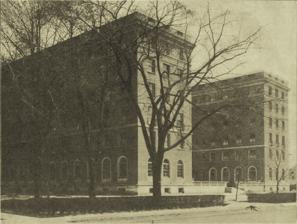
Building: McLaughlin Hall (Detroit, Michigan)
Country: United States of America
Year built: 1922
McLaughlin Hall American Journal of Nursing (1922) Alternative names Emily A. McLaughlin Hall McLaughlin Hall of the Farrand Training School, Detroit General information Status Converted into hospital administrative office building Type nurses' home nurses' training school Architectural style Italian Renaissance Address 3740 John R Street Town or city Detroit , Michigan , U.S. Coordinates 42°21′00″N 83°03′22″W / 42.34993°N 83.05619°W / 42.34993; -83.05619 Current tenants Harper University Hospital Named for Emily A. McLaughlin, R.N. Groundbreaking March 9, 1921 Opened May 10, 1922 Affiliation Farrand Training School Dimensions Diameter 145 ft × 116 ft (44 m × 35 m) Technical details Floor count 6 Lifts/elevators 1 Known for World War I memorial building McLaughlin Hall (also known as Emily A. McLaughlin Hall , or McLaughlin Hall of the Farrand Training School, Detroit ) is an American World War I memorial building in Detroit , Michigan , located at 3740 John R Street. Completed in 1922, it originally functioned as a nurses' home and as a nurses' training school, both associated with Harper Hospital . By 2015, the building was repurposed for hospital administrative offices. McLaughlin Hall was said to be the most beautiful and complete nurses' home in the U.S. It was donated to Harper Hospital by James Couzens , mayor of Detroit . The home is a memorial to the nurses of the Farrand Training School, who served during World War I and is the first memorial in the U.S. dedicated to nurses of the war. In addition to living rooms, principal's quarters, nurses' rooms and the infirmary, there is a large demonstration and lecture room, a smaller classroom and a laboratory. All these rooms are equipped for teaching and demonstration. Early history James Couzens Emily A. McLaughlin The school was the recipient of a gift of a half million dollars for the purpose of building a nurses' home as a memorial to the services of Farrand Training School Nurses who served during World War I . James Couzens was the donor. At his request, the Board of Trustees named the new home McLaughlin Hall in honor of Emily A. McLaughlin , Principal of the Farrand Training School, who was Chief Nurse of Base Hospital 17 in France. This unit was for the most part made up of Farrand Training School graduates. Almost the entire personnel of American Base Hospital No. 17 were Harper Hospital physicians and nurses. Sod was turned for the building March 9, 1921 by McLaughlin. The opening of the Home took place on the occasion of the graduating exercises, May 10, 1922, National Hospital Day. Initially, the Home housed 285 people. Grounds The building is located on a large plot of ground south of the hospital, with which it is connected by a tunnel. The property includes sunken gardens and tennis courts. The sunken gardens are of formal design to correspond with the architecture of the building and are enclosed in evergreens which are to be used as a ground cover in the form of a hedge. The same plan was construed for the front of the building. The landscape gardening was a gift of Travis Brothers of Michigan, while the trees and shrubs were the gift of Greening Brothers Nursery at Monroe, Michigan . Architecture and fittings The building is in the shape of an inverted U surrounding a 75 feet (23 m) court, It has a frontage of 145 feet (44 m) and a depth of 116 feet (35 m). It is entirely fireproof, of steel and brick. The building is trimmed with limestone and is of the Italian Renaissance style. It is six stories high and was in harmony with the other units of the Harper Hospital plant. It was planned so that the foundations would carry another story if necessary. Main entrance Reception hall Living room The Home's entryway is through a wide porch and passes through a reception and living room to a rear porch facing sunken gardens and tennis courts. There are, on each floor above the first, 28 single and 11 double rooms. The floors are all of concrete while the halls and bath rooms are finished in terrizeno. The two staircases, one in each wing, are designed to be used, also, as fire escapes. It was built with one automatic elevator. All windows are 46 inches (1,200 mm) wide. On the first floor, there are classrooms in the north wing, reception rooms in the center, while in the south wing are 11 rooms for graduate nurses and a suite for the Principal of the Training School. The pupil nurses have also for their almost exclusive use one large living room, library and reception room besides a general reception hall. The graduate nurses are provided for by a large reception room in the south wing. This room is furnished and has telephone service with the remainder of the hospital and the home. It has writing desks and magazines. A business office came with a switch board containing two outside lines independent of the hospital. The telephone operator also manipulates the buzzers in every room. Electric light switches controlling the lighting of halls and stairs is controlled from this office as a fire protection. The basement auditorium is available for dances, as well as a place for Alumnae banquets and meetings, school meetings and lectures to the entire school. Dressing rooms for men and women and storage quarters for chairs and banquet tables are provided. Doors open out upon the sunken gardens. Three hundred people can be seated in the auditorium and later easily served refreshments, because there is a fully equipped kitchen. The basement also contains a rest room for service personnel where they keep their outer garments, rest, wash and dress before leaving for the day. There is a side entrance for their coming and going. Trunk rooms and linen rooms for nurses' laundry and house linen complete the basement plan with the exception of the laundry for the use of pupil nurses. During the time the electricity is turned on for use of electric irons, a bright red glass button glows continuously indicating fire precautions. On the second floor is an infirmary for pupil nurses who are convalescing or who do not need to be in the hospital. A kitchen and bath are attached and extra doors for isolation, if desired. All rugs are of soft greys or taupes and of mixed design, not easily showing dust. The drapes are of colors chosen by occupants. The walls are putty color. The halls are covered with waxed battle ship lineoleum and the floors are painted nearly the same color. There is a kitchenette on every floor in the building and an adequate amount of equipment is furnished. The Home is characterized in its furnishings by stability and simplicity added to which is the artistic selection in color and design. Sleeping quarters Bedroom Wardrobe closet Across the rear of every floor above the first are 11 double rooms and each has a stationary washstand, two closets, two bureaus, two chairs and large rugs. In each wing, are 12 single rooms and the bath rooms. On each floor there are four showers, four tubs, and 16 wash basins, separated by cubicles. The showers are of marble. This is in addition to the stationary washstands in the double rooms and the baths of the supervisors. In the southwest and northeast corners of the building are suites of two rooms and a bath for two supervisors shut off from the main hallway by an entrance. This gives 10 suites for supervisors, while the principal of the Training School and her assistant have individual suites especially designed for them. Mahogany furniture of colonial design is used in the supervisors' rooms while the student nurses have low artistic metal beds, enameled in brown or cream, and walnut furniture. Every room has a buzzer in the built-in wardrobe closet which is manipulated from the telephone desk. The occupant is expected to go to the telephone which is found on every landing, when called. All student nurses' rooms have a plate rail around the room, in place of a picture moulding. A device for holding towels and wash cloth, designed by McLaughlin, as part of the wardrobe closets is included in bedrooms. All bedroom doors have transoms except on the sixth floor. School rooms and laboratory The entire north wing of the first floor is given over to the training school and include proper school equipment. One large demonstration and lecture room seats 65 pupils and has room for six beds. It is a workroom and has closets and cabinets which contain the necessary articles for the successful demonstration of practical nursing procedure. it also contains a stationary washstand with hot and cold water, an ample blackboard and student chairs with wide arms for convenience in writing class and lecture notes. There is an electric plate which may be attached to various plugs in different parts of the room. A smaller classroom is equipped with special convenience for the teaching of anatomy. It seats 30 persons and contains skeletons, models, and anatomical charts. Still another classroom seats 40 students and is used for a study room, classroom, or examination room as needed. A laboratory in which there is arrangement for 14 Bunsen burners, any number of microscope lams an dsinks, large and small, furnishes the needed arrangement for teaching solutions in materia medica , microscopic work in bacteriology and test tube demonstrations in the examination of urine. The overhead duplex-o-lite lighting is uniform through the room and casts no shadows. Two of the classrooms contain stationary wash stands, desks for the instructors, and all of them have blackboards. Connected with the teaching wing is a lavatory containing three wash basins and three toilets. The library off the living room was designed to hold 1,000 volumes, but the architect added paneling with secret shelves for future use. There are two full time instructors for the Farrand Training School and each has an office of her own. A science laboratory for urinalysis, etc. completes the class wing. References